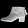
Label: Ankle boot